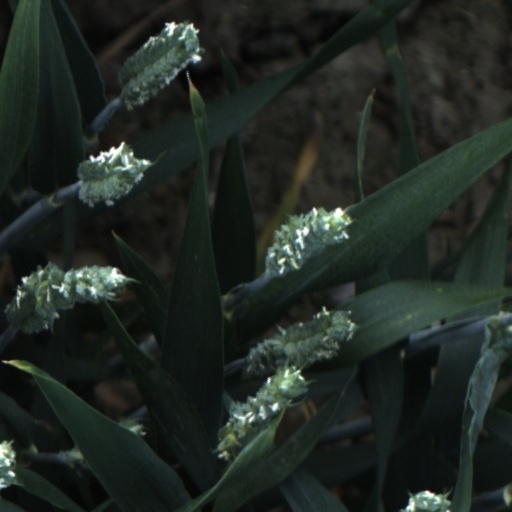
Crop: wheat